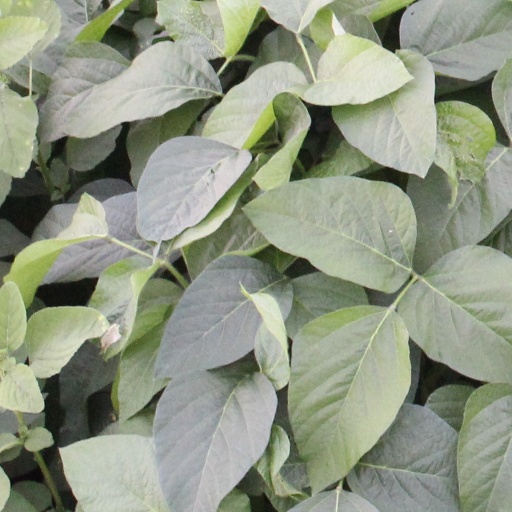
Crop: soybean